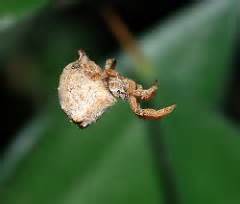
Label: spider